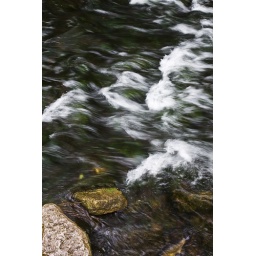
just some interesting water movement near the fish ladder on the Boardman River near Union Str. T.C.